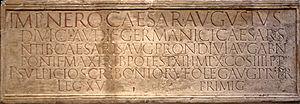
Inscription sous le règne de Néron, dédiée à P. Sulpicius Scribonius Rufus, légat d'Auguste propréteur de la XVe legion Primigenia - Cologne, RFA. Réf
Le légat d'Auguste propréteur est un gouverneur de province impériale dans l’Empire romain.